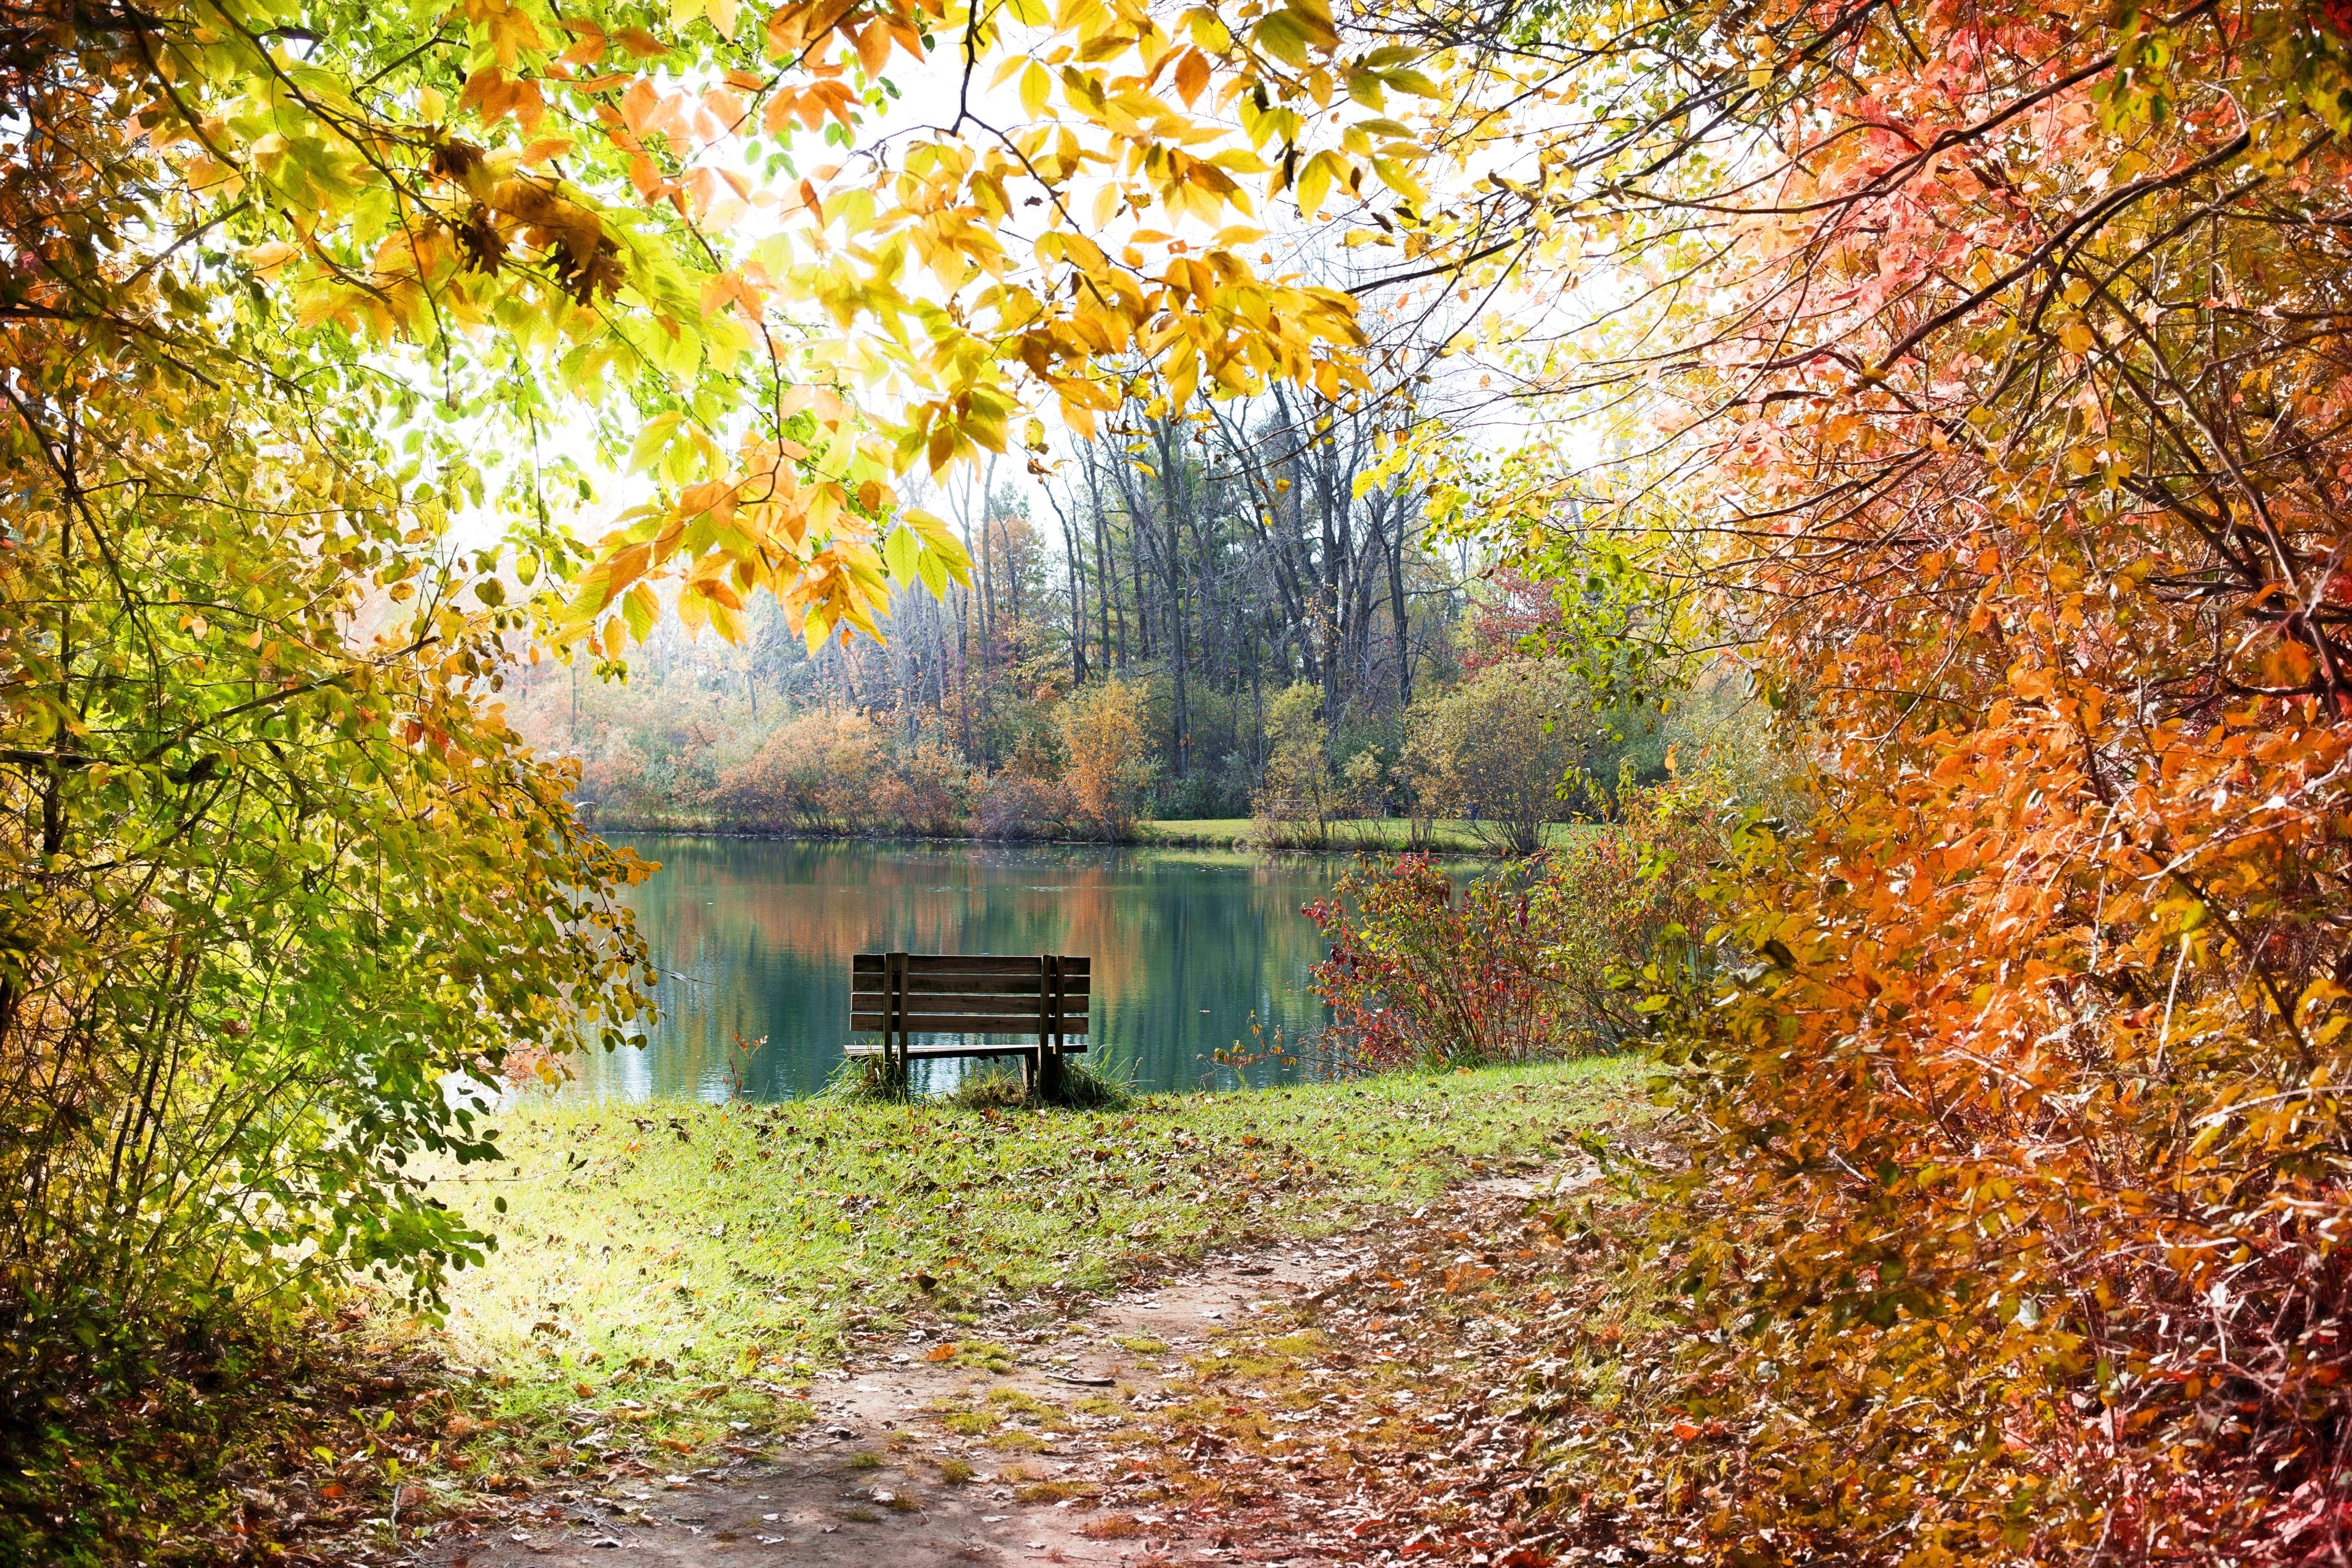
tree, nature, forest, sunlight, morning, leaf, fall, pond, foliage, reflection, autumn, park, colorful, season, woodland, habitat, october, autumn leaves, fall leaves, fall trees, autumn background, fall leaves background, fall backgrounds, atmospheric phenomenon, woody plant